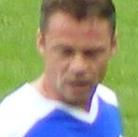
Age: 35